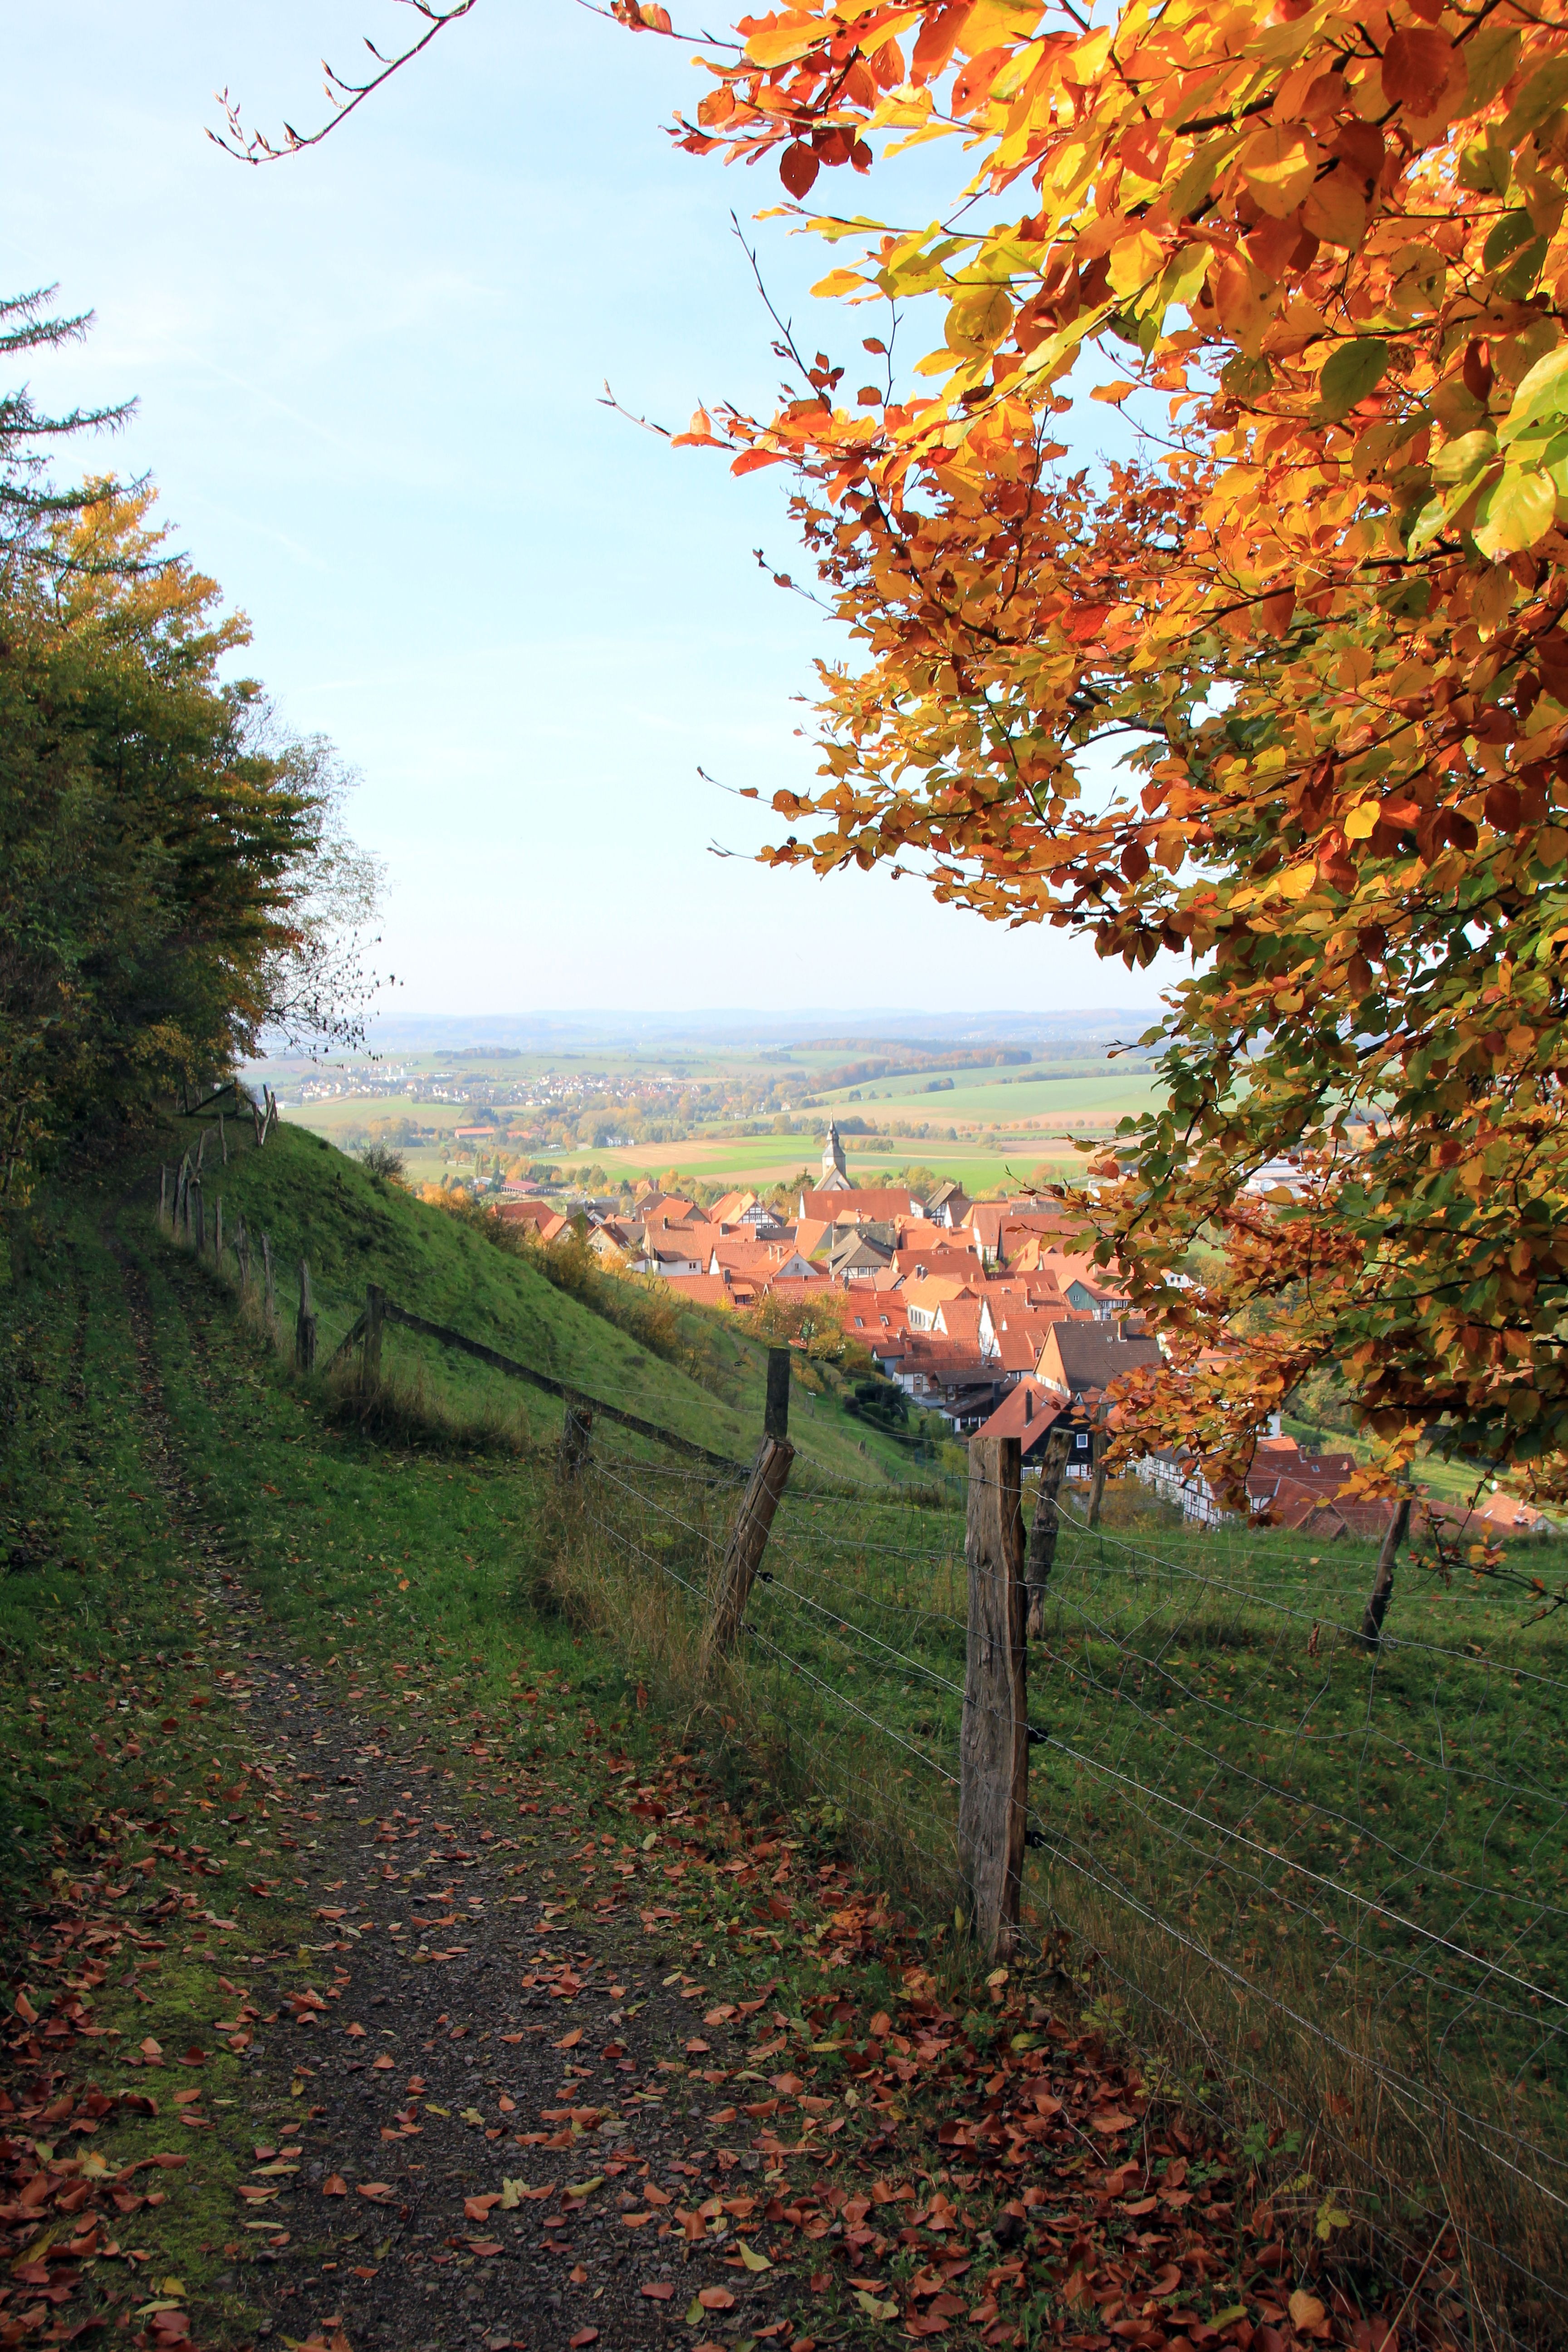
landscape, tree, nature, forest, fence, plant, trail, meadow, sunlight, morning, leaf, flower, view, village, autumn, season, leaves, deciduous, woodland, away, rural area, teutoburg forest, woody plant, count views, schwalenberg